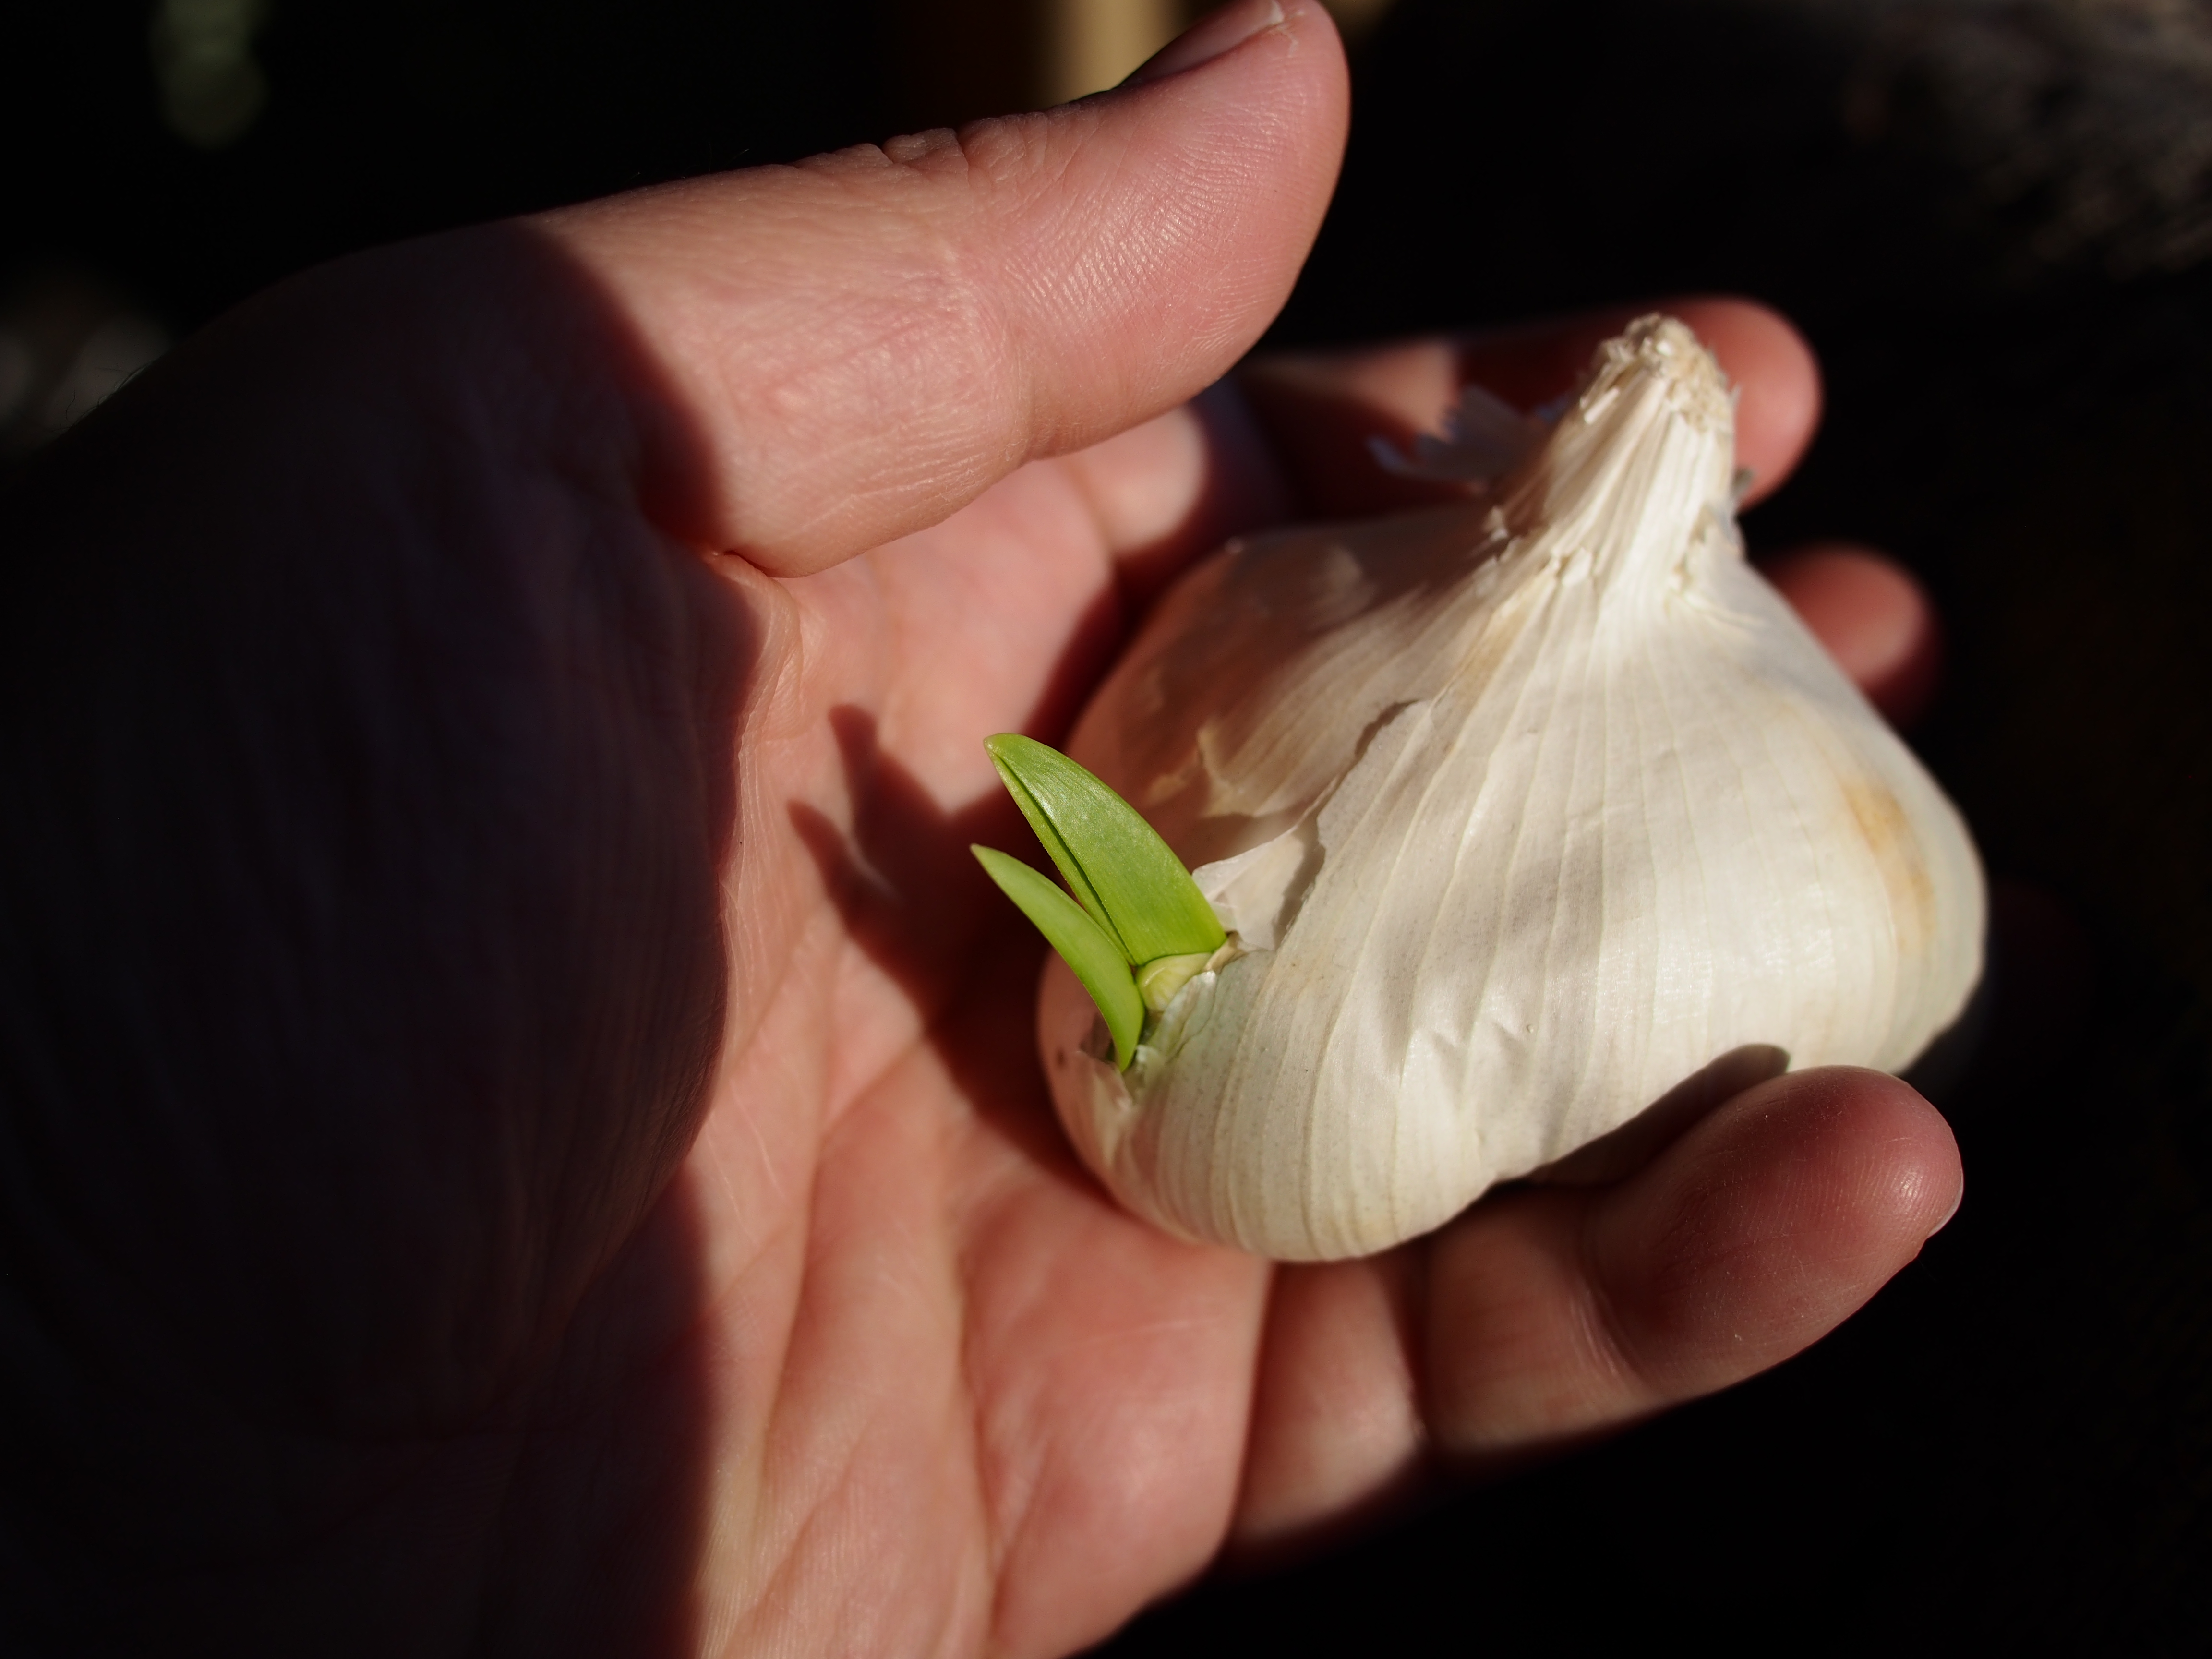
hand, light, plant, flower, food, cooking, garlic, produce, vegetable, bulb, shadow, kitchen, sunny, sprouting, shoot, skin, macro photography, flowering plant, sense, alho, ajo, land plant, onion genus